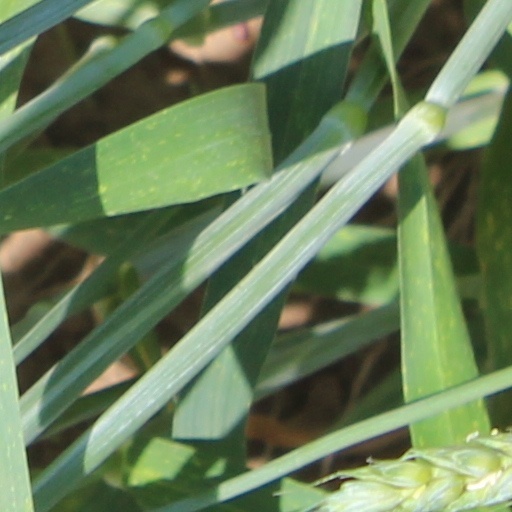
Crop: wheat